Visconti Rocca (Romano di Lombardia)

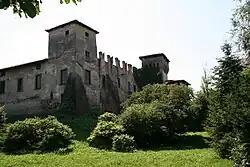
The Rocca from the north

The Visconti Rocca of Romano is a rocca in Romano di Lombardia, Bergamo, Lombardy in Northern Italy. It was built in the 13th century and expanded in the 14th and 15th centuries by the Visconti and Colleoni families.